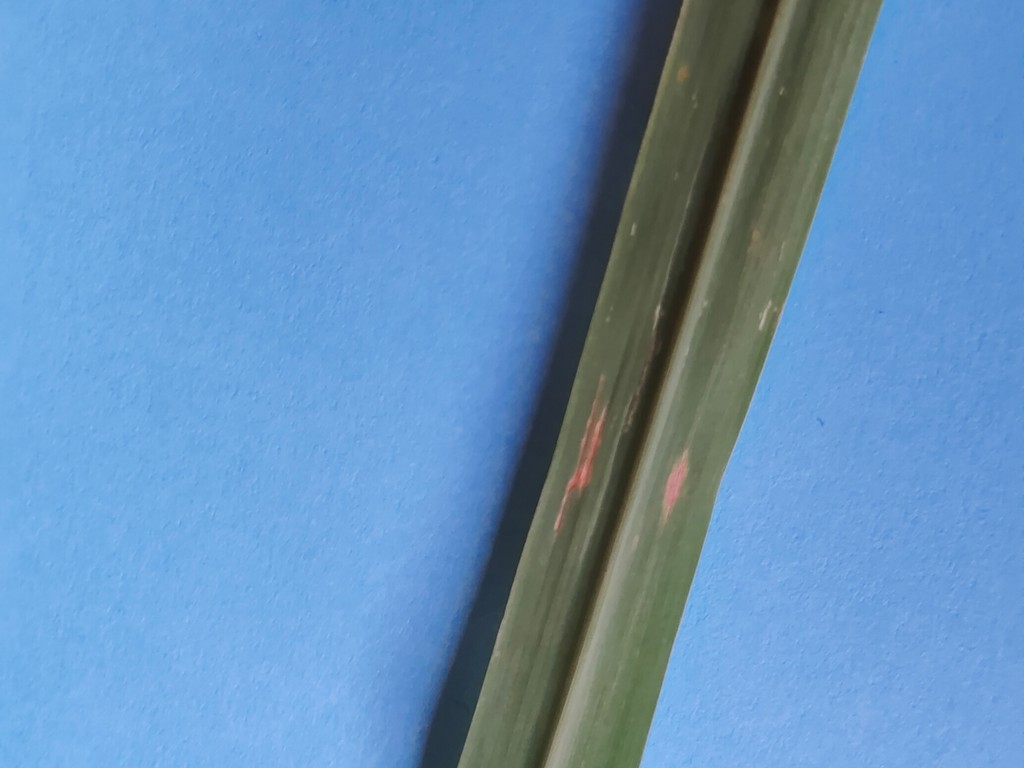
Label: Unhealthy